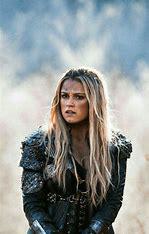
Brand: Clarks
Model: 100